Aluminium foil

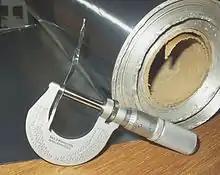
A roll of aluminium foil, with micrometer showing a thickness of

The continuous casting method is much less energy-intensive and has become the preferred process. It is difficult to produce rollers with a gap fine enough to cope with the foil gauge, and to avoid this, as well as reducing tearing, increasing production rates, and controlling thickness, for the final pass when producing thicknesses below , two sheets are rolled at the same time, doubling the thickness of the gauge at entry to the rollers. After the rollers, the two sheets are separated, which produces foil with one shiny side and one matte side.